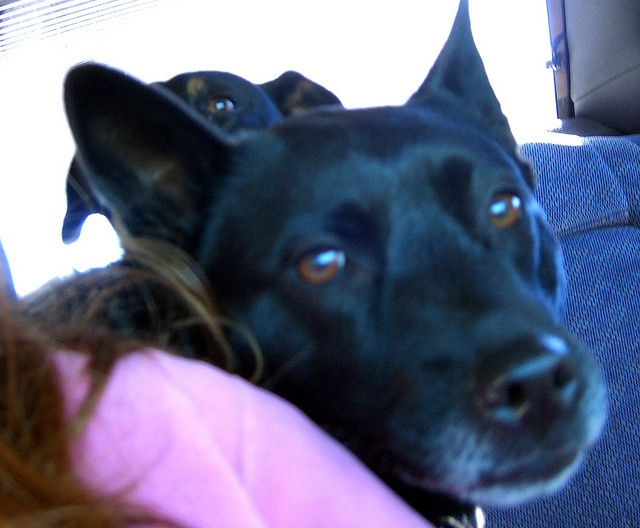
A black dog sitting behind a woman in a  car.
Two dogs sit in a car and look at the camera.
A dog's face right next to the camera, it appears to be resting.
Two dogs lying down and looking at the camera.
A dog looks over the head of another dog.